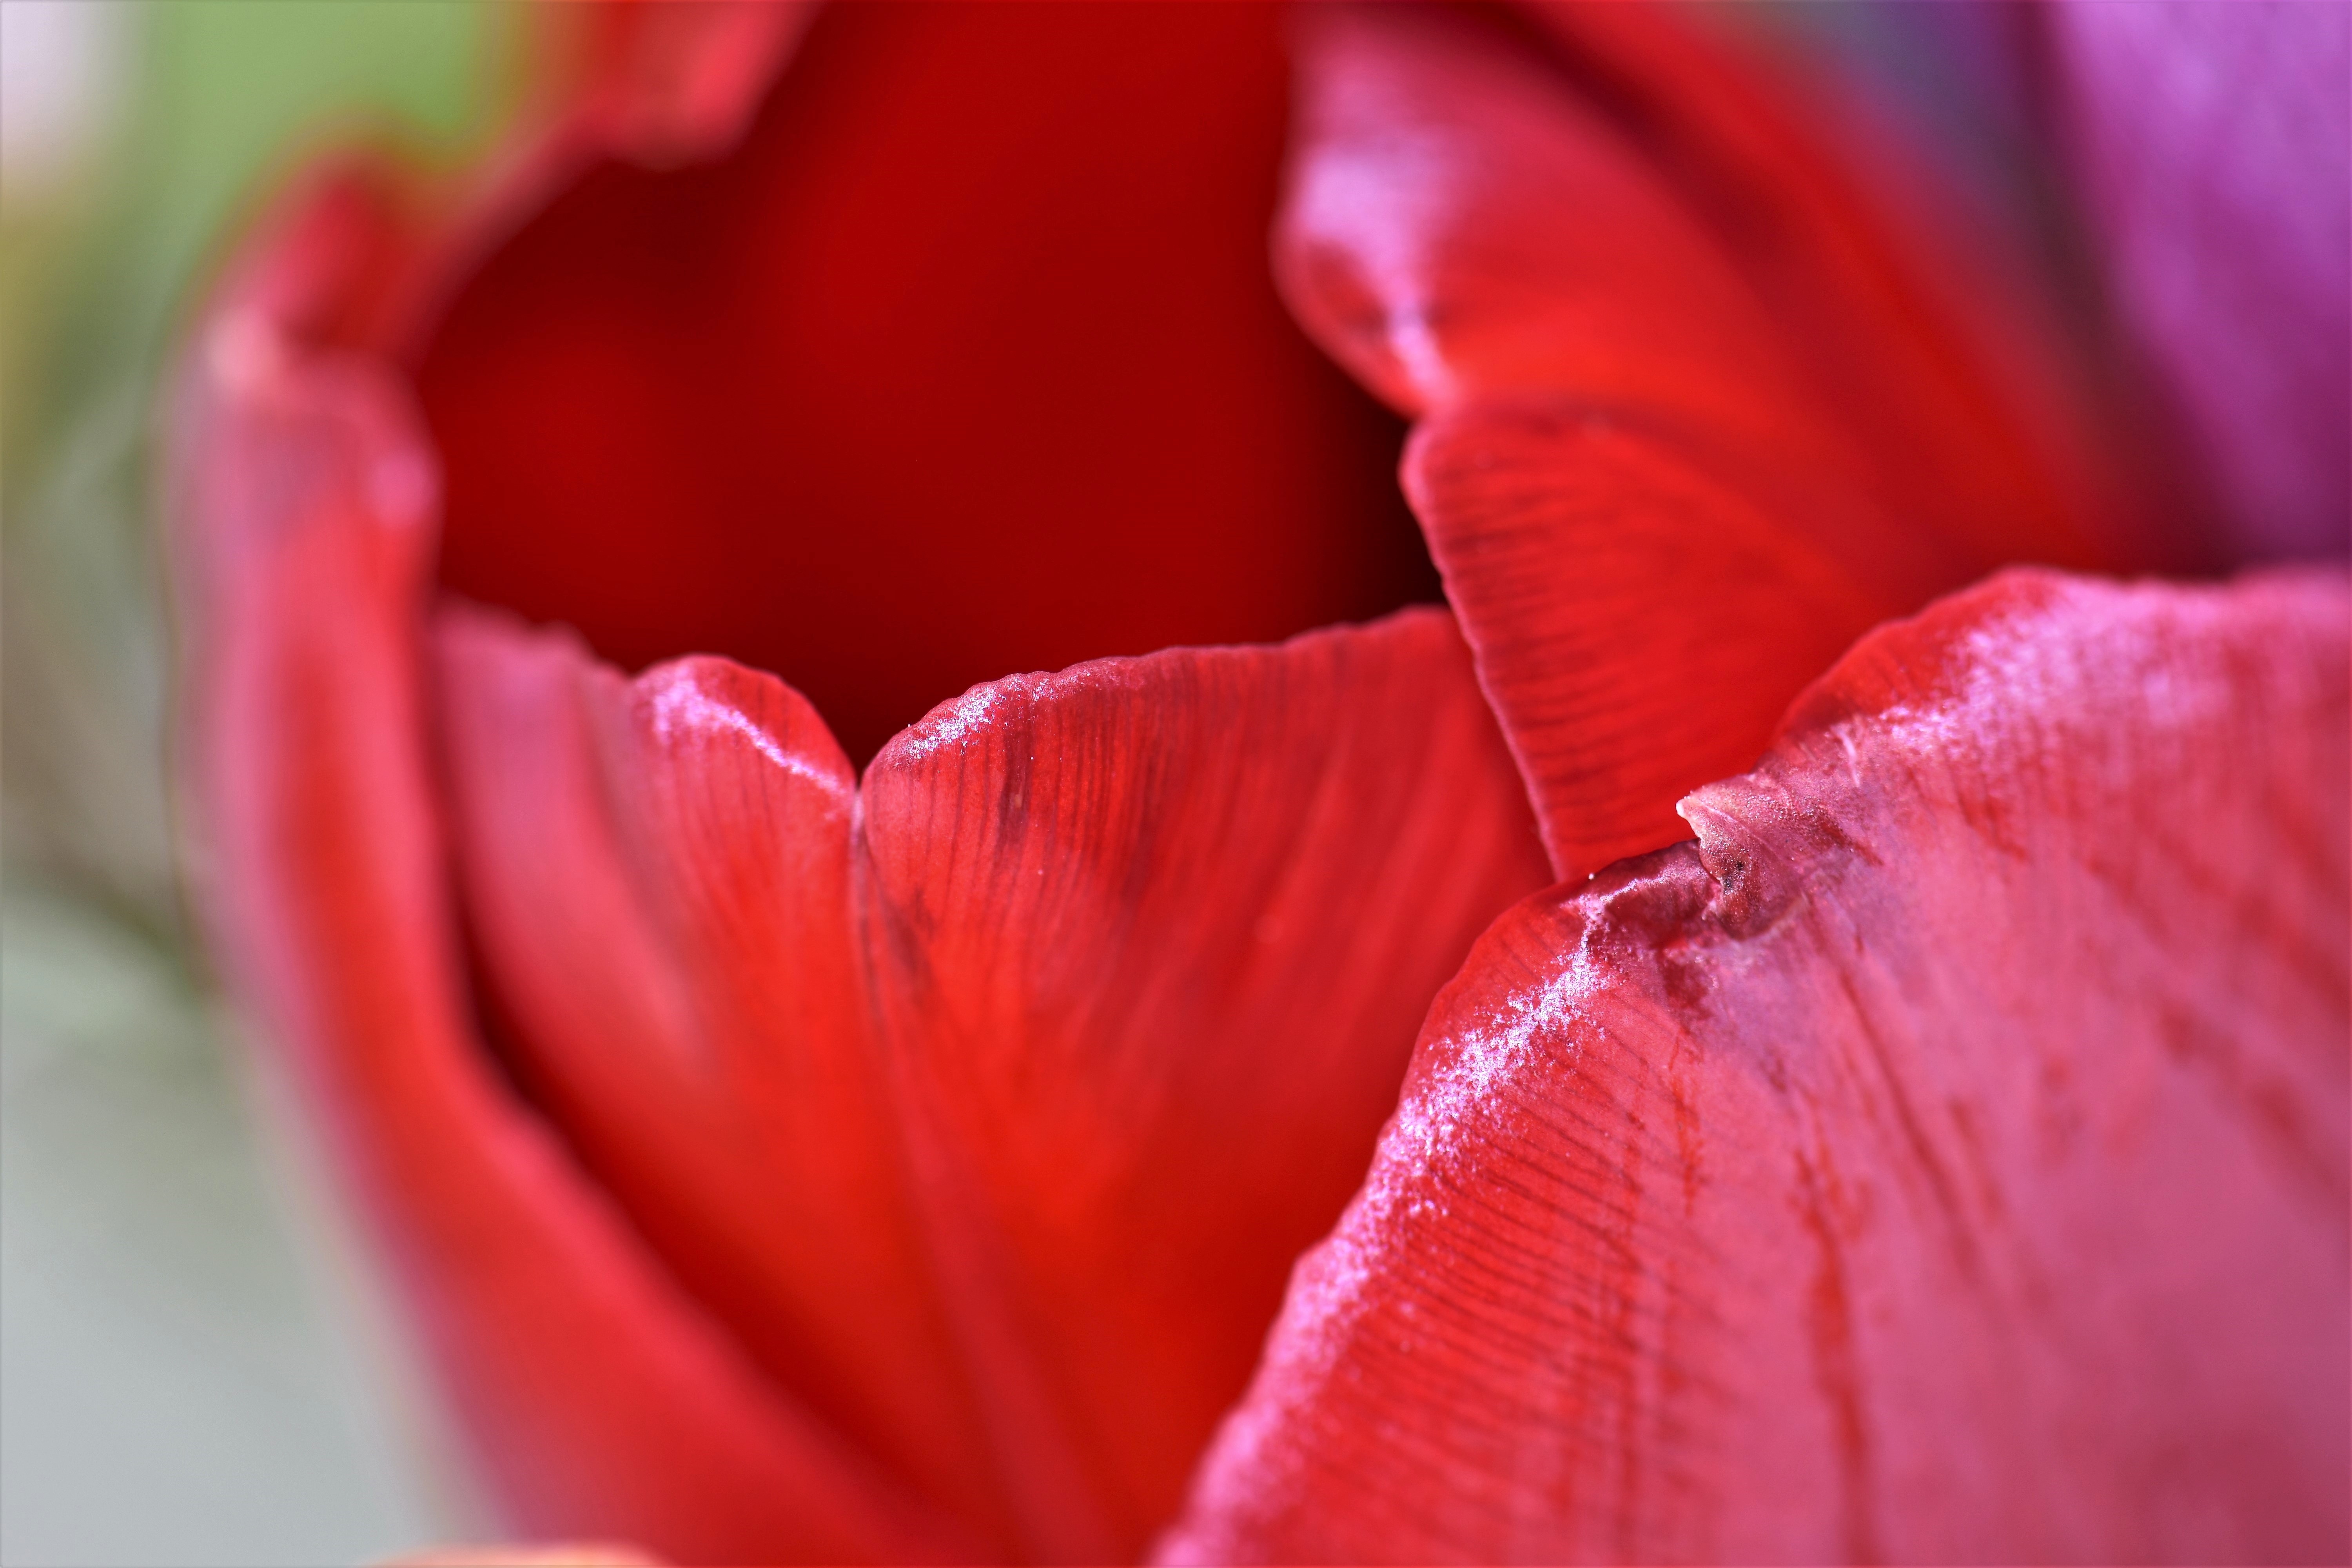
nature, blossom, plant, photography, flower, petal, bloom, tulip, spring, red, pink, close, flora, close up, leaves, macro photography, flowering plant, plant stem, land plant, amaryllis belladonna